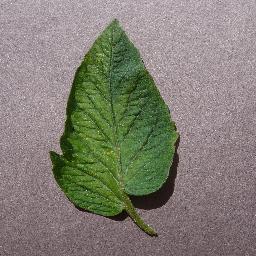
Label: Tomato___Spider_mites Two-spotted_spider_mite